Pargalı Ibrahim Pasha

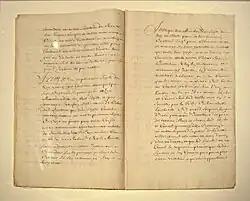
Draft of the 1536 Treaty negotiated between French ambassador Jean de La Forêt and Ibrahim Pasha, a few days before his execution, expanding to the whole Ottoman Empire the privileges received by France in Egypt from the Mamluks before 1518.

On the diplomatic front, Ibrahim's work with Western Christendom was a complete success. Portraying himself as "the real power behind the Ottoman Empire", Ibrahim used a variety of tactics to negotiate favorable deals with the leaders of the Catholic powers. The Venetian diplomats even referred to him as "Ibrahim the Magnificent", a play on Suleiman's usual sobriquet. In 1533, he convinced Charles V to turn Hungary into an Ottoman vassal state. In 1535, he completed a monumental agreement with Francis I that gave France favorable trade rights within the Ottoman Empire in exchange for joint action against the Habsburgs. This agreement would set the stage for joint Franco-Ottoman naval maneuvers, including the basing of the Ottoman fleet in southern France (in Toulon) during the winter of 1543–1544.